Bajondillo Cave

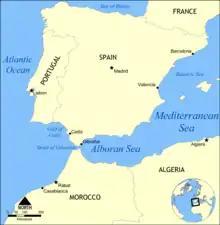
Map of Iberian Peninsula

According to researchers, the stratigraphy within the cave indicates a lengthy chronological-cultural succession encompassing the "Middle Paleolithic, Aurignacian, Gravettian, Solutrean, Magdalenian, Epipaleolithic and Neolithic" eras. Twenty well-defined excavation levels further suggest that this cave was occupied by early hominids almost continuously for nearly 200,000 years.